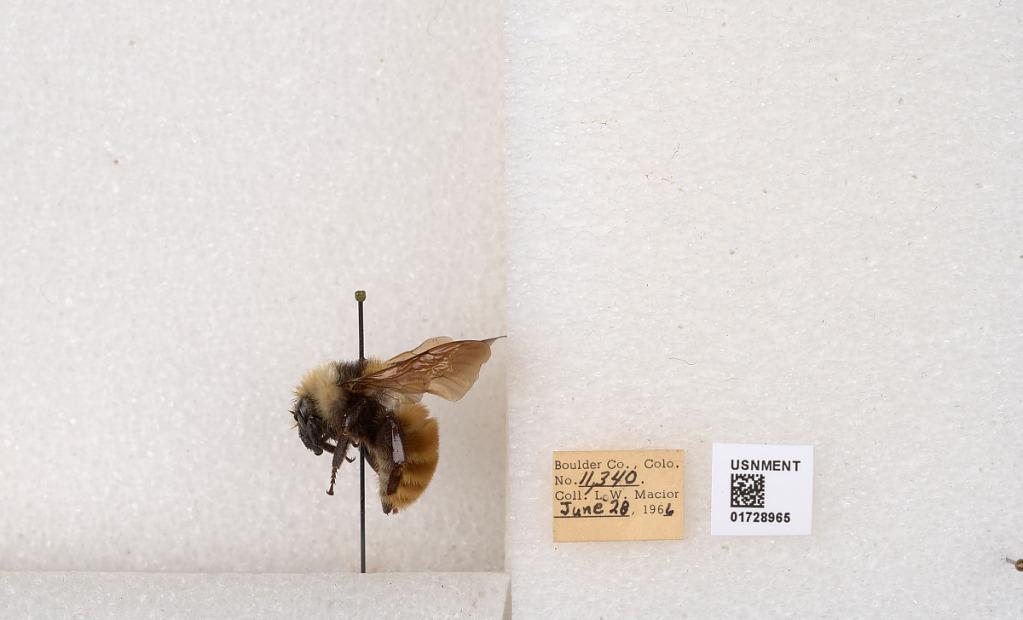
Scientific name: Bombus appositus Cresson
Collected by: L. Macior
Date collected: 1966-6-28
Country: United States
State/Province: Colorado
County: Boulder
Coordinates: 40.0925, -105.358